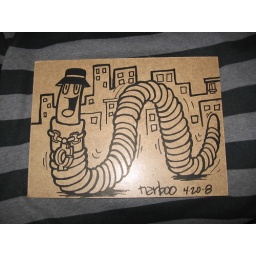
coming soon to a telephone pole near you...